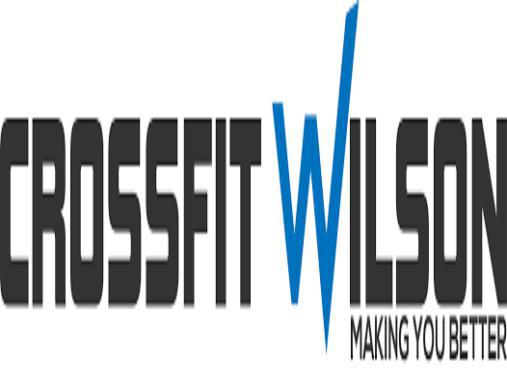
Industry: Sports